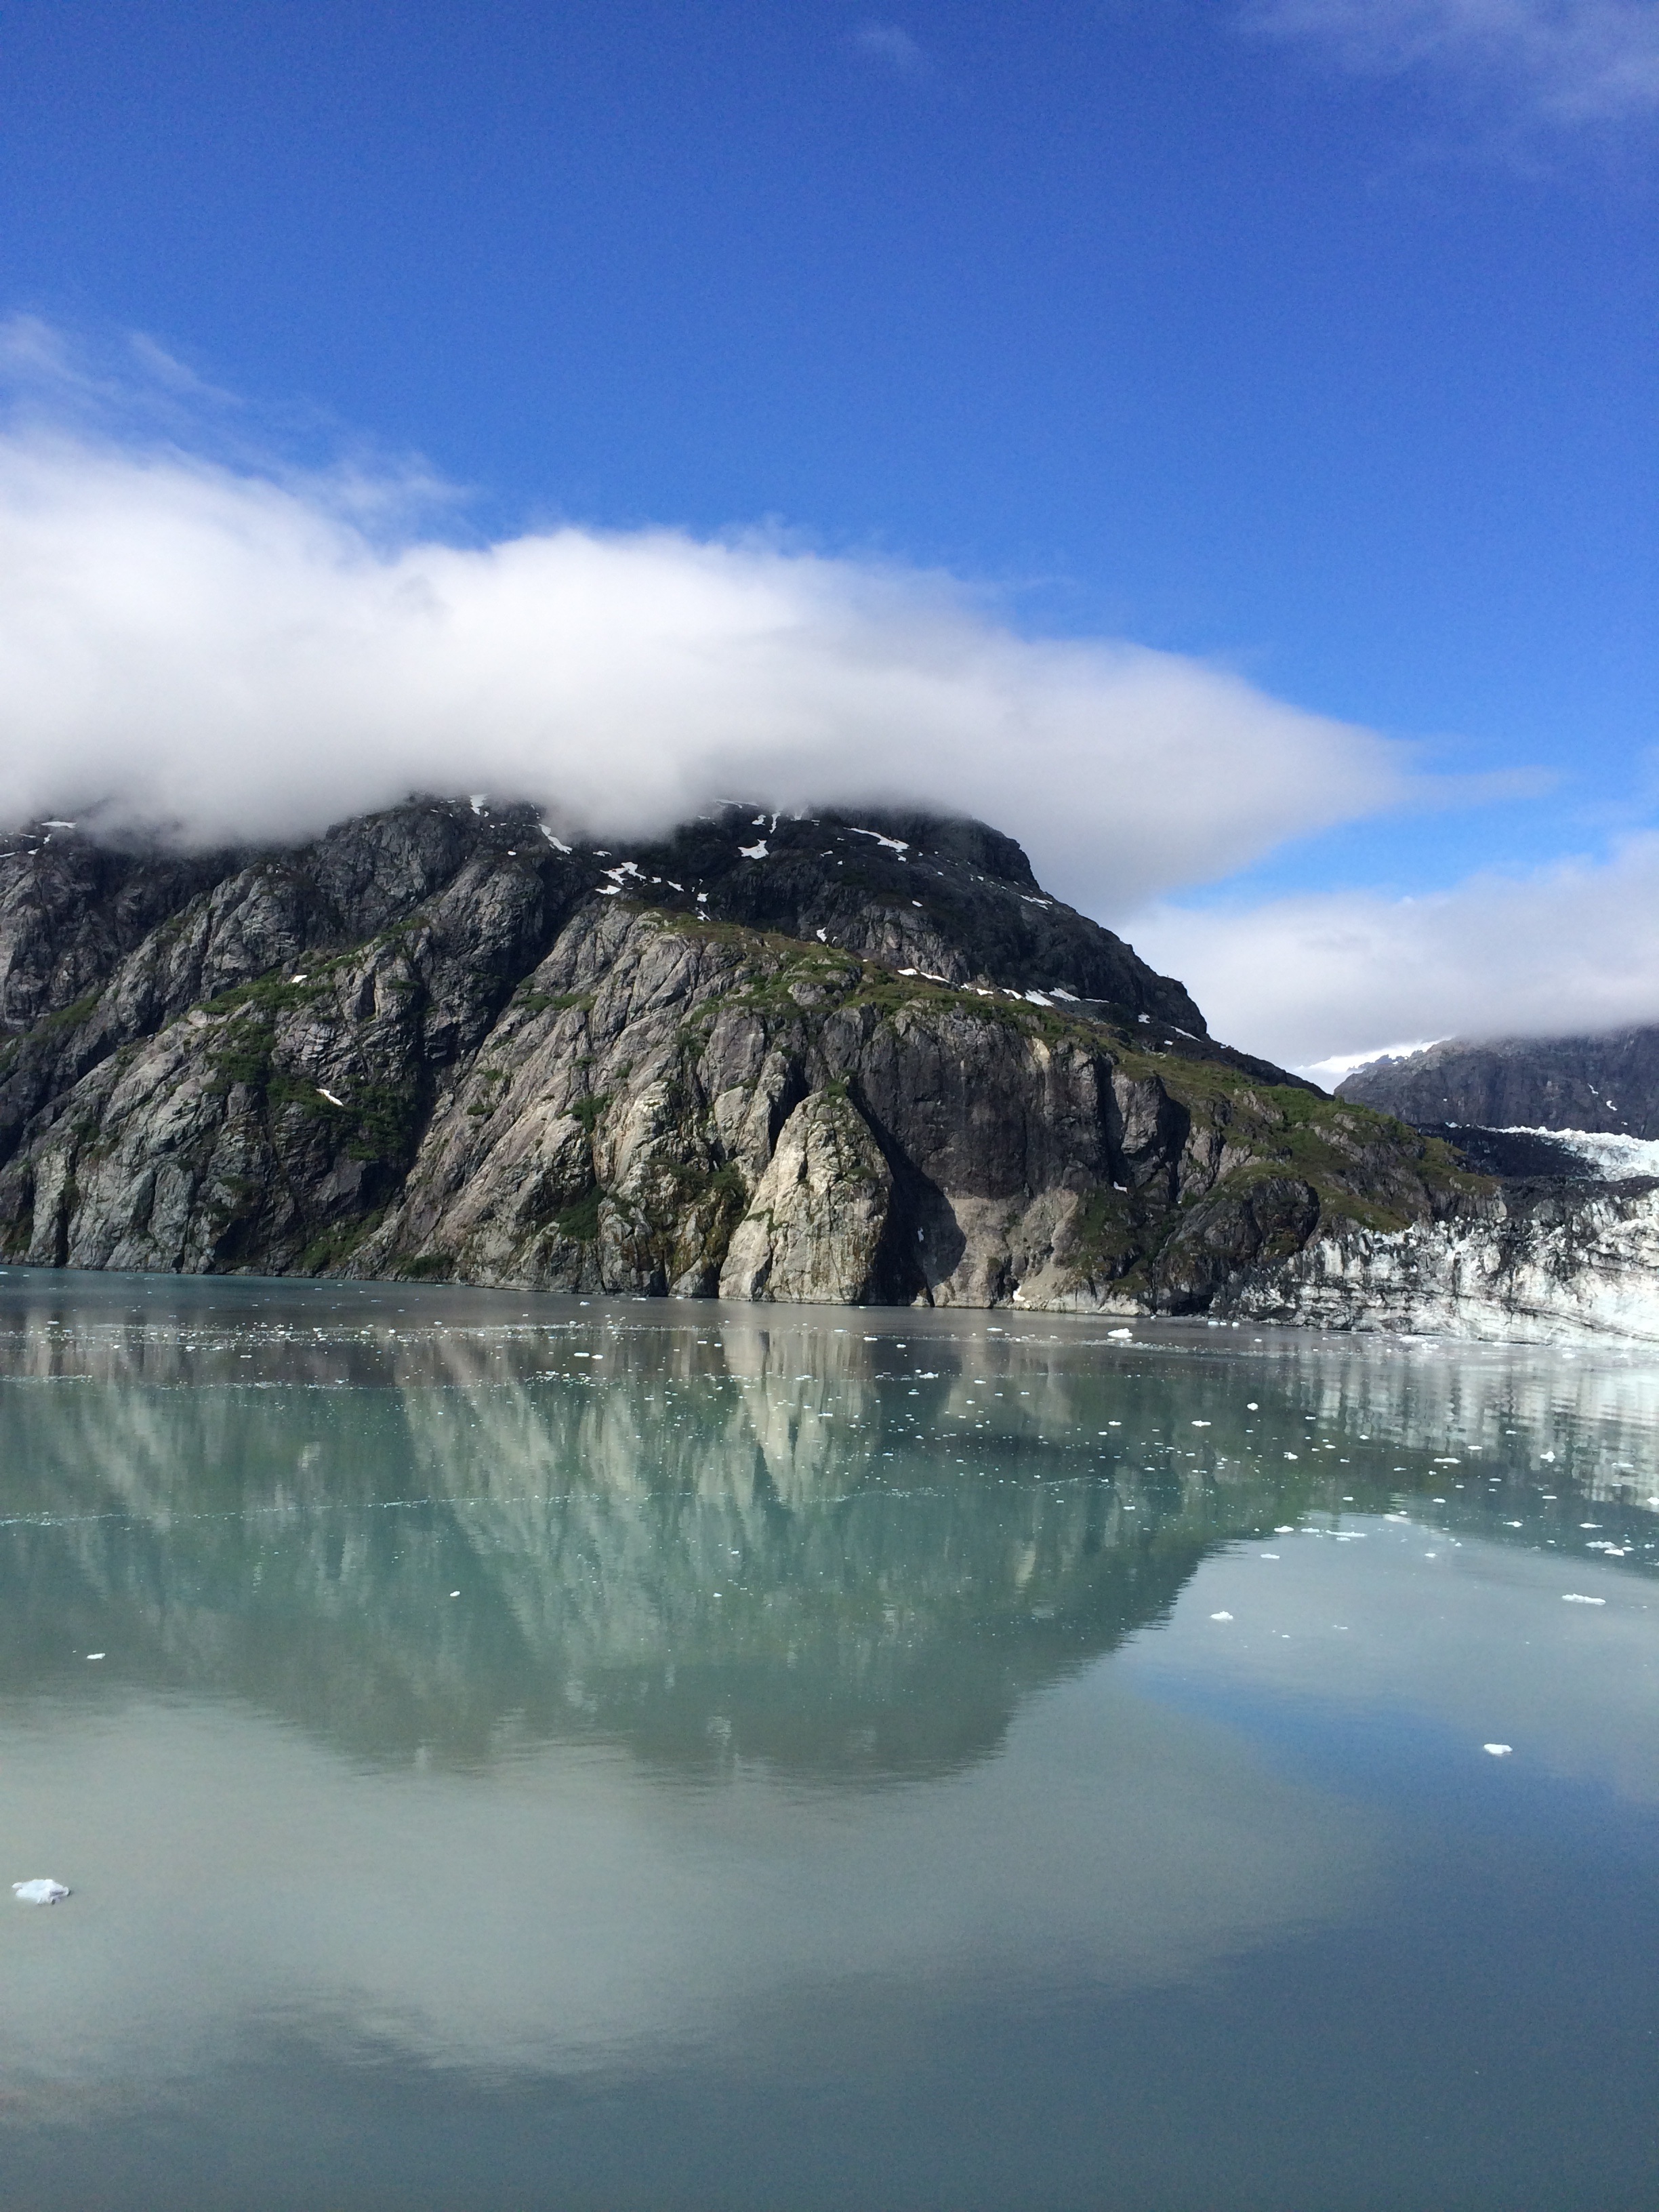
landscape, sea, coast, water, nature, outdoor, ocean, wilderness, mountain, snow, cold, cloud, sky, sunlight, morning, wave, lake, view, mountain range, travel, wild, ice, reflection, scenic, glacier, park, weather, america, bay, blue, fjord, reservoir, arctic, extreme, tourism, iceberg, body of water, national, north, united, alaska, loch, crater lake, far, destination, landform, atmospheric phenomenon, mountainous landforms, glacial landform